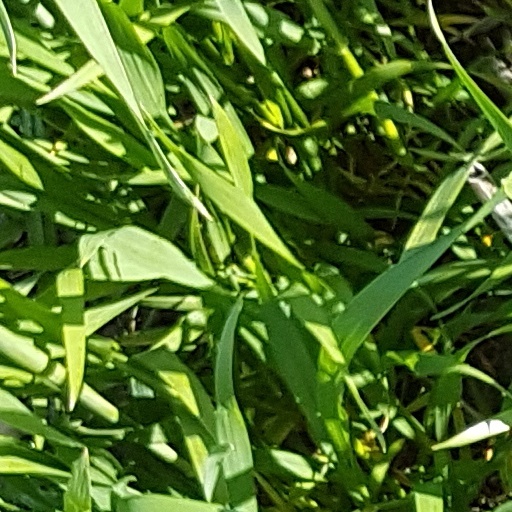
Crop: wheat